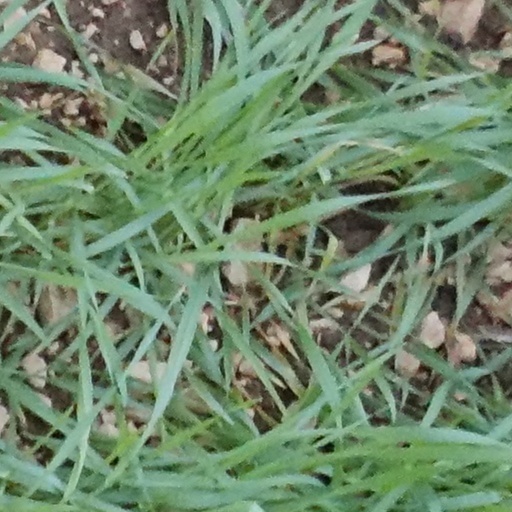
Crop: wheat